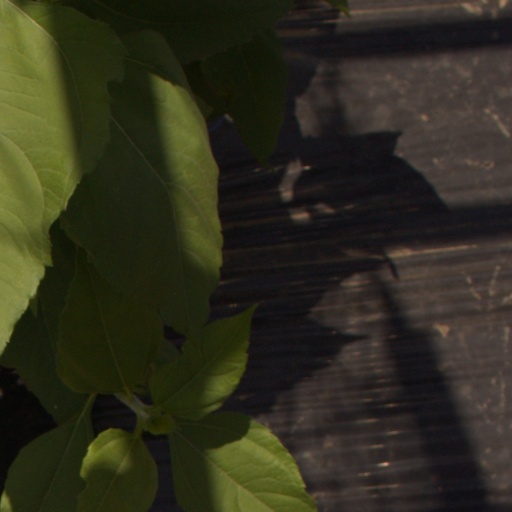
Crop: Jerusalem artichoke